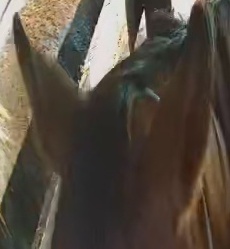
Face region: ears (position_of_ears)
Pain indicator: moderately_present